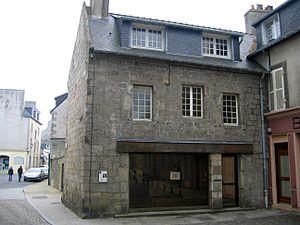
Maison où résida Alexandre Dumas lors de son séjour à Roscoff pendant l'été 1869
Roscoff [ʁɔskɔf], est une commune française du Léon située sur la côte nord de la Bretagne, dans le département du Finistère.